Yushu, Jilin

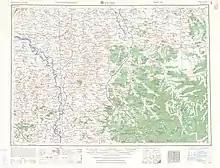
Map including Yushu (labeled as Yü-shu ) (AMS, 1956)

There are four subdistricts, 16 towns, 20 townships, and one ethnic township.